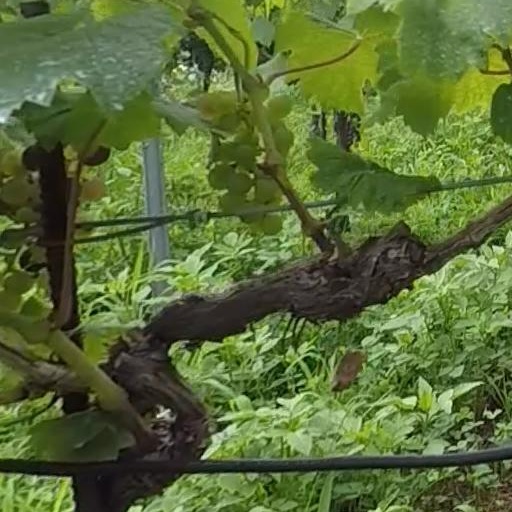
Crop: grape